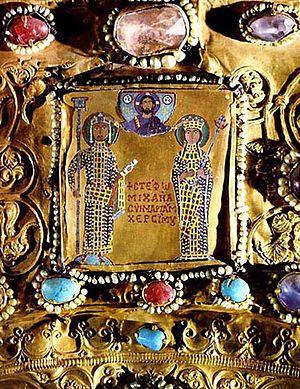
Marie d’Alanie est impératrice consort de l’Empire byzantin. Renommée pour sa grande beauté, elle est l’épouse de l’empereur Michel VII, puis après que celui-ci a été renversé, du nouvel empereur Nicéphore III Botaniatès. Tombée en disgrâce pour avoir, semble-t-il, participé au complot de Nicéphore Diogène contre Alexis Iᵉʳ, elle quitte Constantinople. Sa vie est consacrée à protéger les droits au trône de son fils, Constantin Doukas.